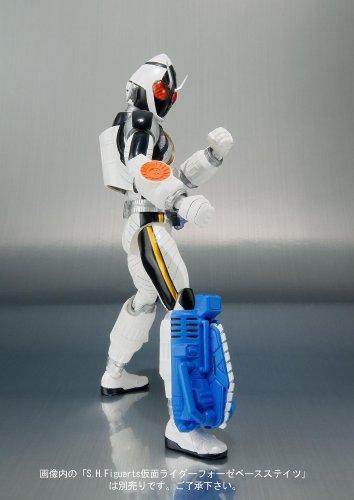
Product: TAMASHII NATIONS Bandai Fourze Module Set 02 "Kamen Rider Fourze - S.H. Figuarts
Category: Toys & Games | Toy Figures & Playsets | Action Figures
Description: Can be used with Kamen Rider Fourze Figure.
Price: $11.45
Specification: ProductDimensions:4x4x1inches|ItemWeight:7.4ounces|ShippingWeight:7.5ounces(Viewshippingratesandpolicies)|DomesticShipping:ItemcanbeshippedwithinU.S.|InternationalShipping:ThisitemcanbeshippedtoselectcountriesoutsideoftheU.S.LearnMore|ASIN:B007EMQV8W|Itemmodelnumber:74049|Manufacturerrecommendedage:15yearsandup